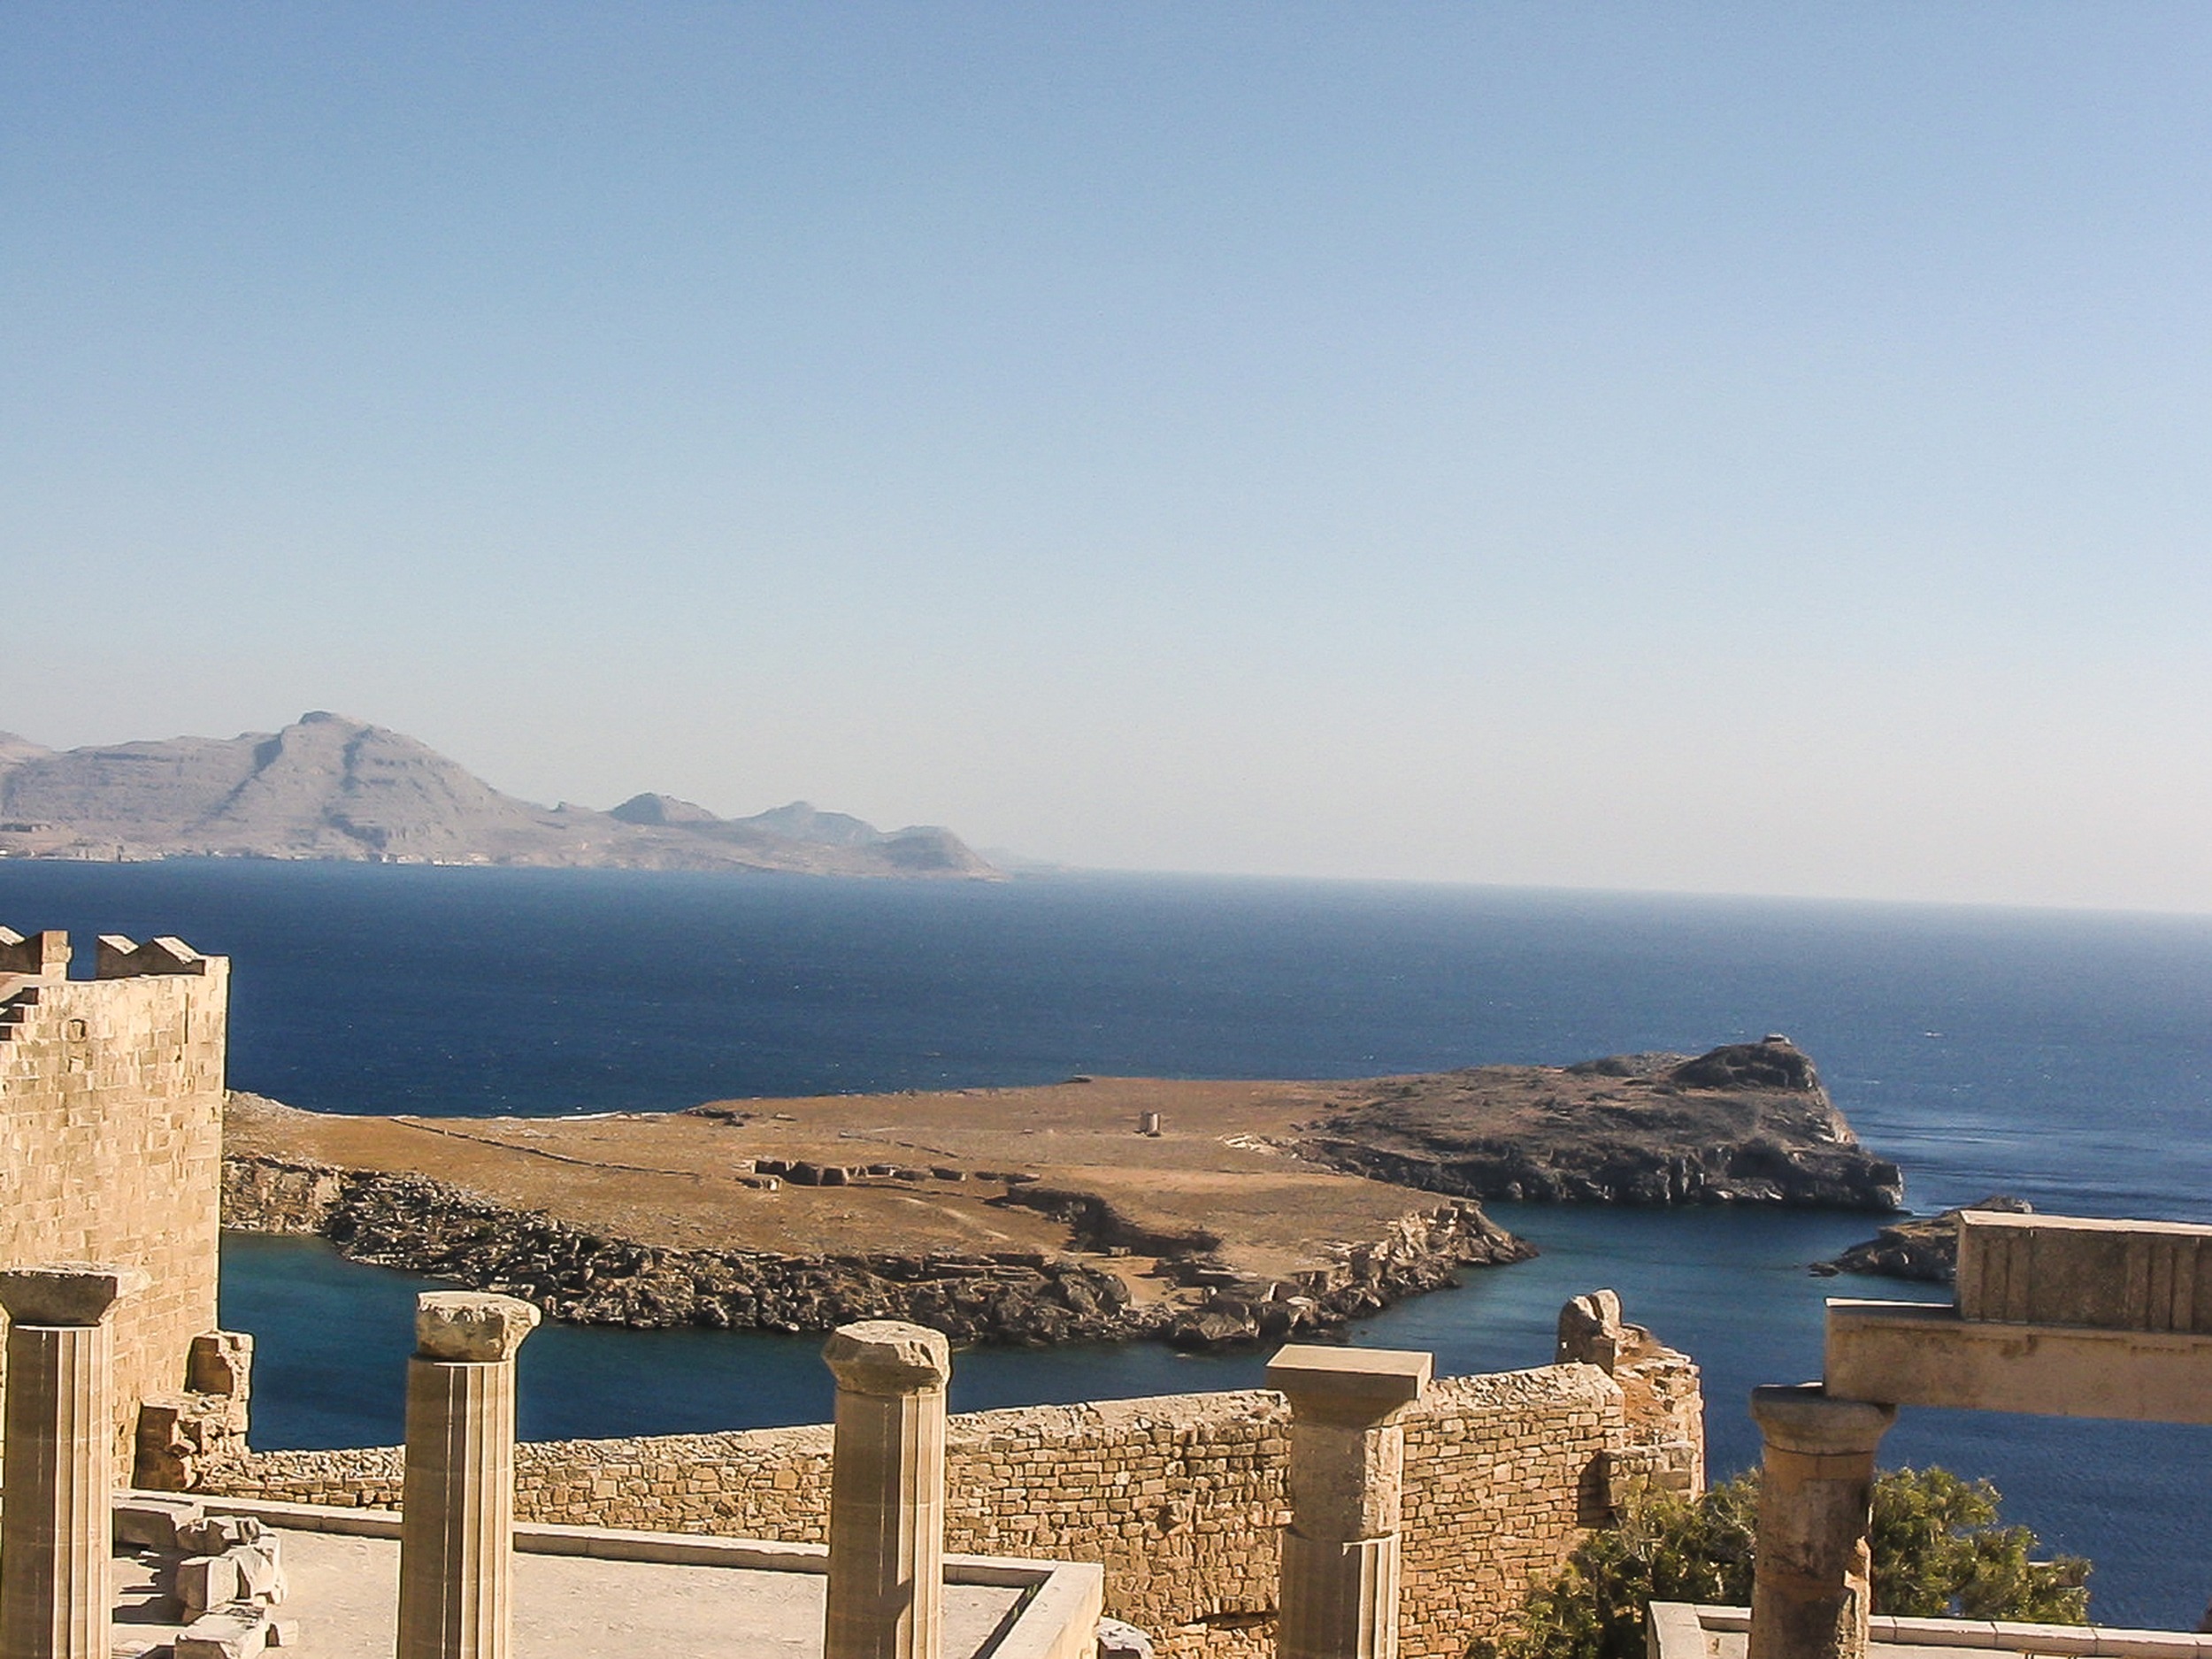
beach, sea, coast, water, rock, ocean, horizon, sky, shore, vacation, cliff, mediterranean, holiday, bay, island, blue, ruin, tourism, terrain, body of water, stones, cyprus, cape